George Reinholt

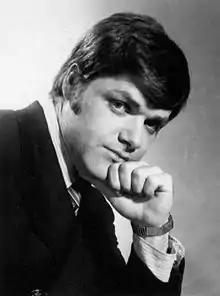
Reinholt in 1971

Reinholt played the character of Erik Fulda in "The Secret Storm" for a year starting in 1967.